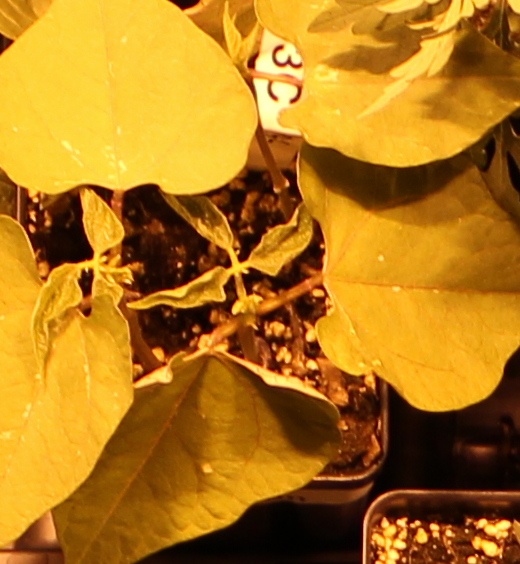
Label: Blackbean